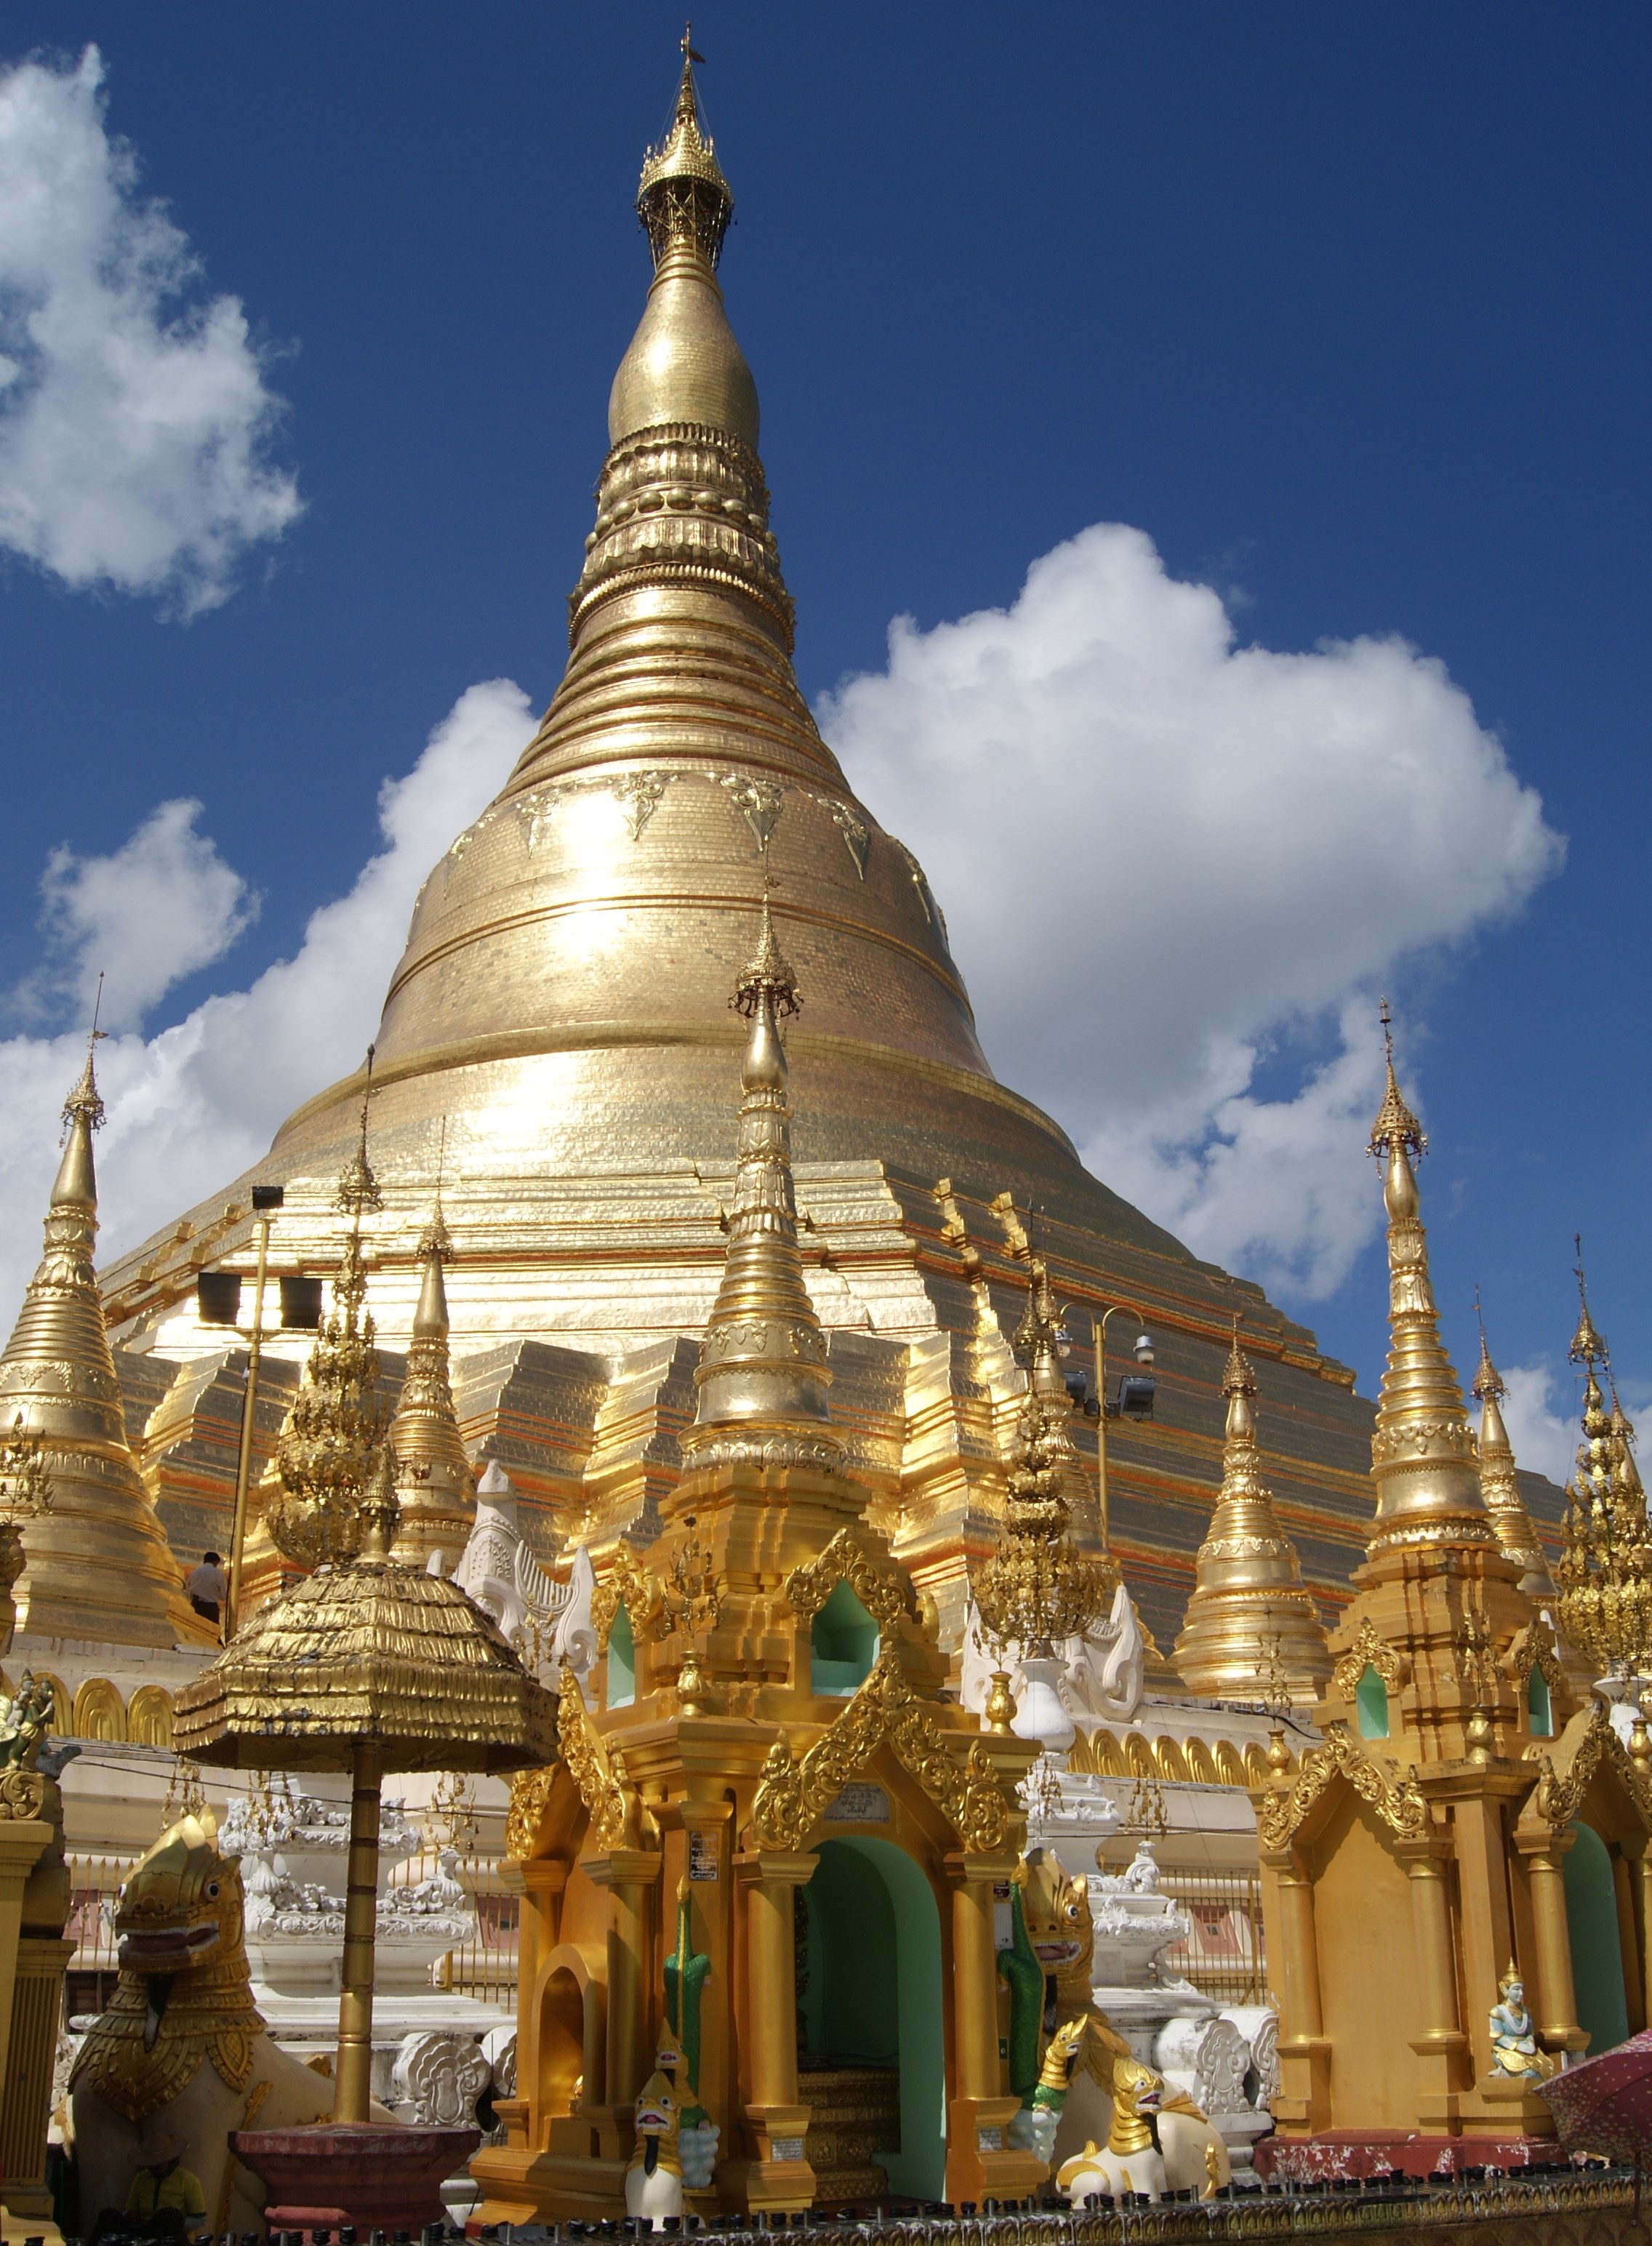
building, palace, tourist, travel, golden, tower, buddhism, religion, ancient, landmark, attraction, tourism, place of worship, thailand, religious, temple, indonesia, pagoda, wat, destination, myanmar, yangon, hindu temple, historic site